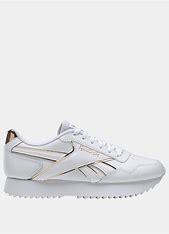
Brand: Reebok
Model: Royal Glide